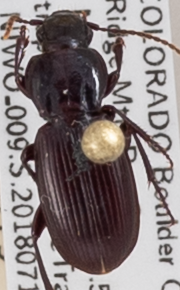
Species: Pterostichus restrictus
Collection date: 2018-07-17
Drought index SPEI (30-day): -0.734
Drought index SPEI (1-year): -0.54
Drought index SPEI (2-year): -0.03